Old Dominion University

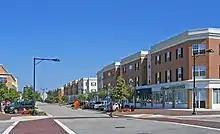
University Village

University Village is located to the east of Hampton Blvd on the Norfolk Campus. Established in 1995, the ODU Real Estate Foundation has led the development of University Village, a mixed-use development including retail, residential, and office buildings. Over the years, University Village has grown to include: Ted Constant Convocation Center, University Village Student Apartments, Innovation Research Park, Marriott SpringHill Suites Hotel, University Village Bookstore, University Fitness Center, Barry Arts Building, Hixon Art Studio, Barry Art Museum, Gordon Art Galleries, University Theatre, Goode Theatre, along with several restaurants and shops.